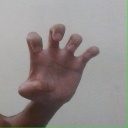
अक्षर: झ